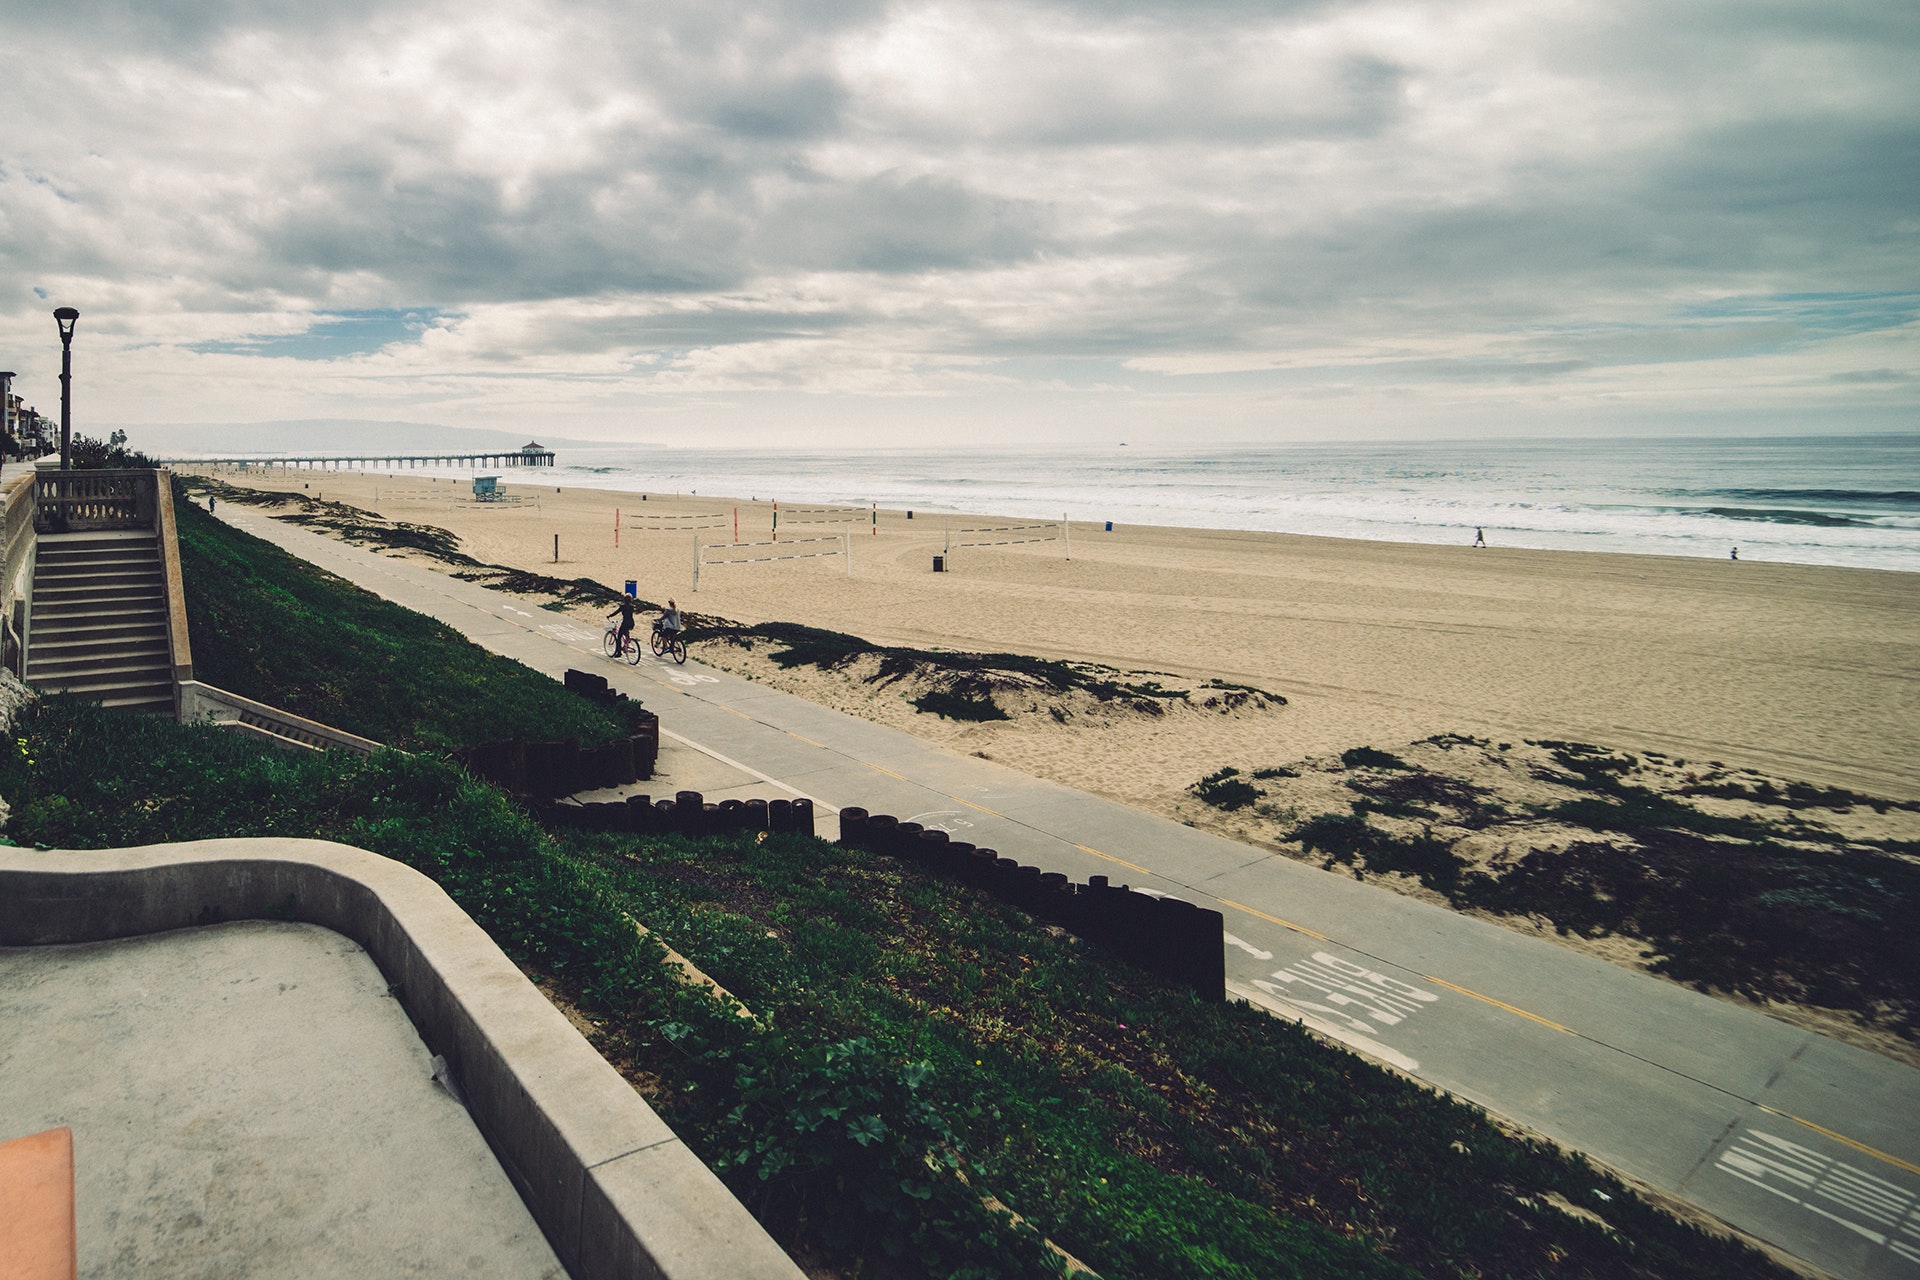
sky, beach, water, sea, coast, shore, ocean, cloud, coastal and oceanic landforms, horizon, sand, road, tourism, city, vacation, mountain, wave, channel